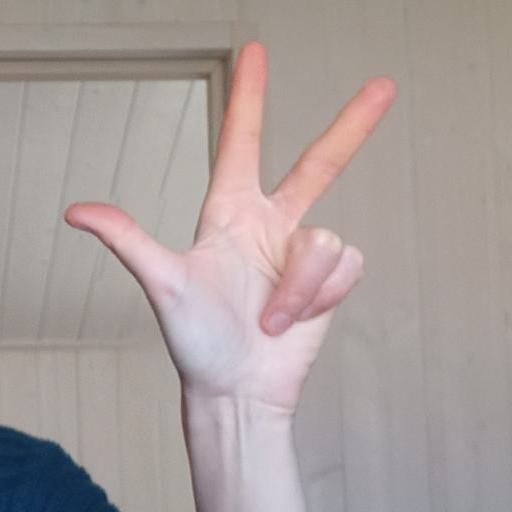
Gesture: three2